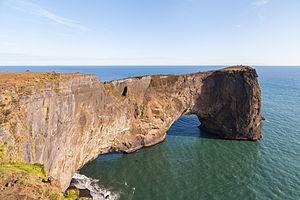
Les arches de Dyrhólaey, au sud de l'Islande. Português: Arco de Dyrhólaey, resultante da erosão marinha no basalto negro até formar um arco de 120 m de altura, que serve também de santuário de pássaros, em Suðurland, Islândia.